Metro (board game)

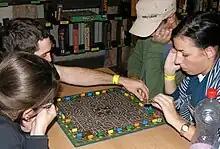
A four-player game of "Metro" being played in the Czech Republic in 2008.

The players take the role of metro track designers who are building the Paris Metro in 1898 to be opened in the World Fair 1900.